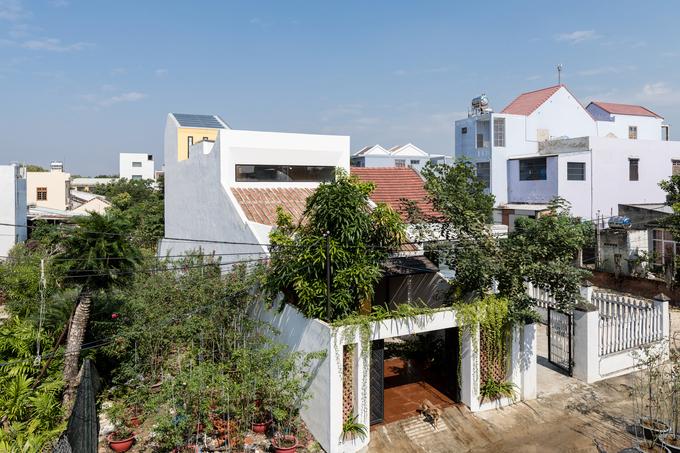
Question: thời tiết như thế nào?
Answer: thời tiết nắng và ít mây